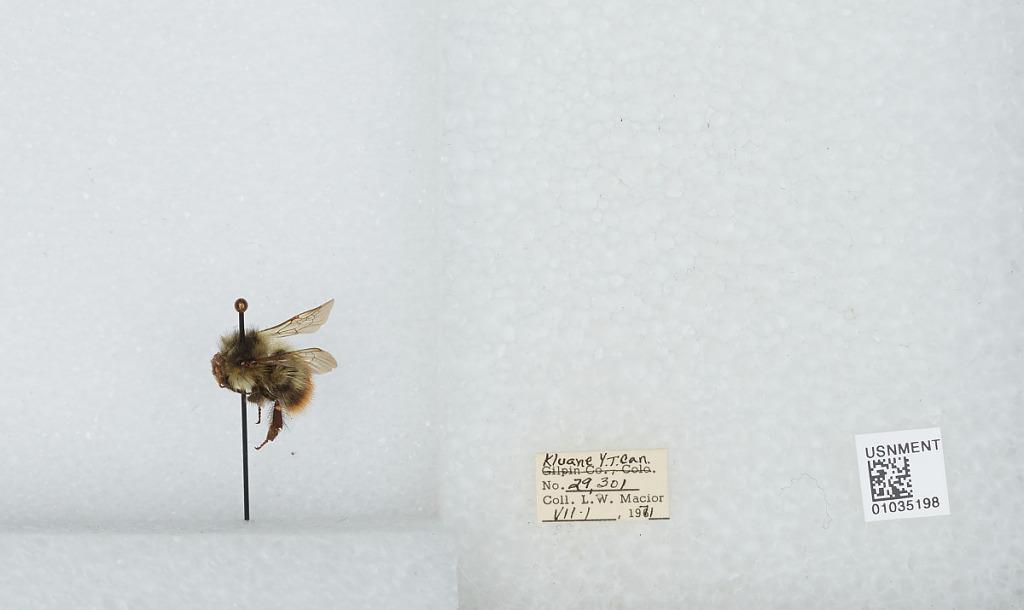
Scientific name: Bombus (Pyrobombus) mixtus Cresson
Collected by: L. Macior
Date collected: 1971-7-1
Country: Canada
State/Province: Yukon Territory
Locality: Kluane
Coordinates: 60.75, -139.5